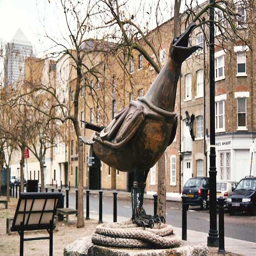
biological species , bronze commissioned by organisation